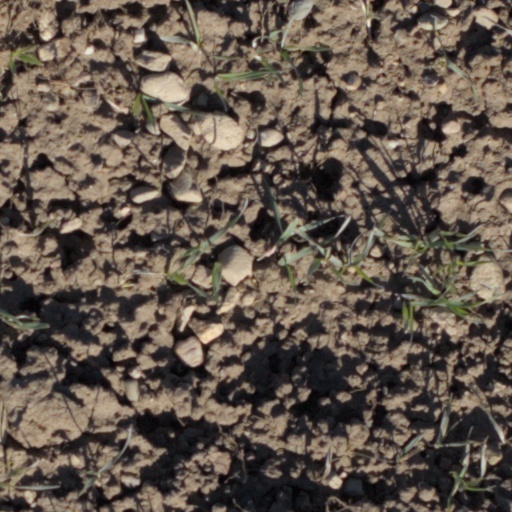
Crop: wheat